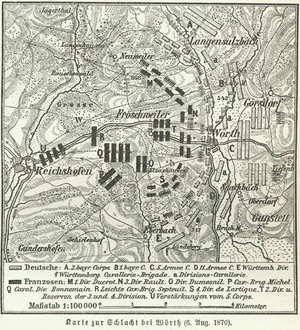
Den fransk-preussiske krig / Krigens indledning / Fransk fremrykning
Slaget ved Wœrth 6. august 1870.
Den fransk-preussiske krig blev udkæmpet mellem Frankrig og Det nordtyske forbund under Kongeriget Preussens ledelse samt de sydtyske lande Baden, Kongeriget Bayern og Württemberg mellem 19. juli 1870 og 10. maj 1871.